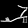
Label: Sandal